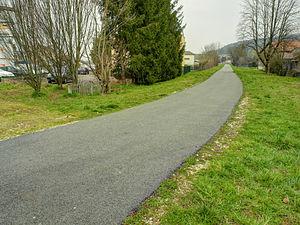
Les transports à Vesoul sont assurés par les moyens routiers, ferroviaires et aériens. La ville de Vesoul dispose d'une place géographique privilégiée entre les plus grandes villes du Grand Est de la France. Les principales métropoles qui avoisinent Vesoul sont Dijon à l'ouest, Besançon au sud et Nancy au nord. La ville de Vesoul jouit de la position centrale entre ces quatre préfectures pour assurer des moyens routiers et ferroviaires. Concernant le réseau aérien, la ville de Vesoul dispose de l'aérodrome de Vesoul - Frotey.